Blythe Loutit

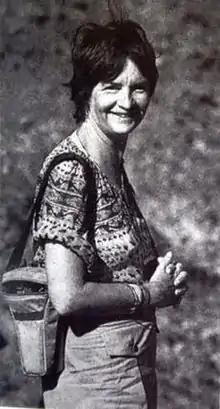

The youngest of four children, she grew up on her parents' farm in Natal and received her schooling in Pietermaritzburg. Inspired by her mother, who was a landscape gardener, Blythe worked for some time as a botanical illustrator at the Botanic Research Institute of South Africa and met Rudi Loutit, her future husband, at the Wilderness Leadership School in Natal. They were married in 1973 and because the war in Angola ruled out settling there, they opted for the relative safety of Namibia. Rudi took up a position at the Skeleton Coast National Park while Blythe spent her time drawing and painting. Outraged by the slaughter of rhinoceros and elephants in the area at the hands of the South African Defence Force soldiers and poachers in the 1980s, Blythe Loutit and Ina Britz formed the "Namibia Wildlife Trust", followed a few years later by the "Save the Rhino Trust", aimed at conserving the rhinos and elephants in the savanna.